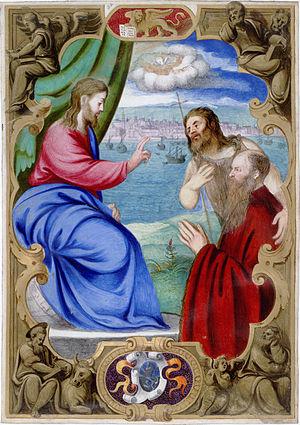
Francesco Pisani, en français François Pisani, né vers 1474, et mort à Rome le 28 juin 1570, est un cardinal italien.